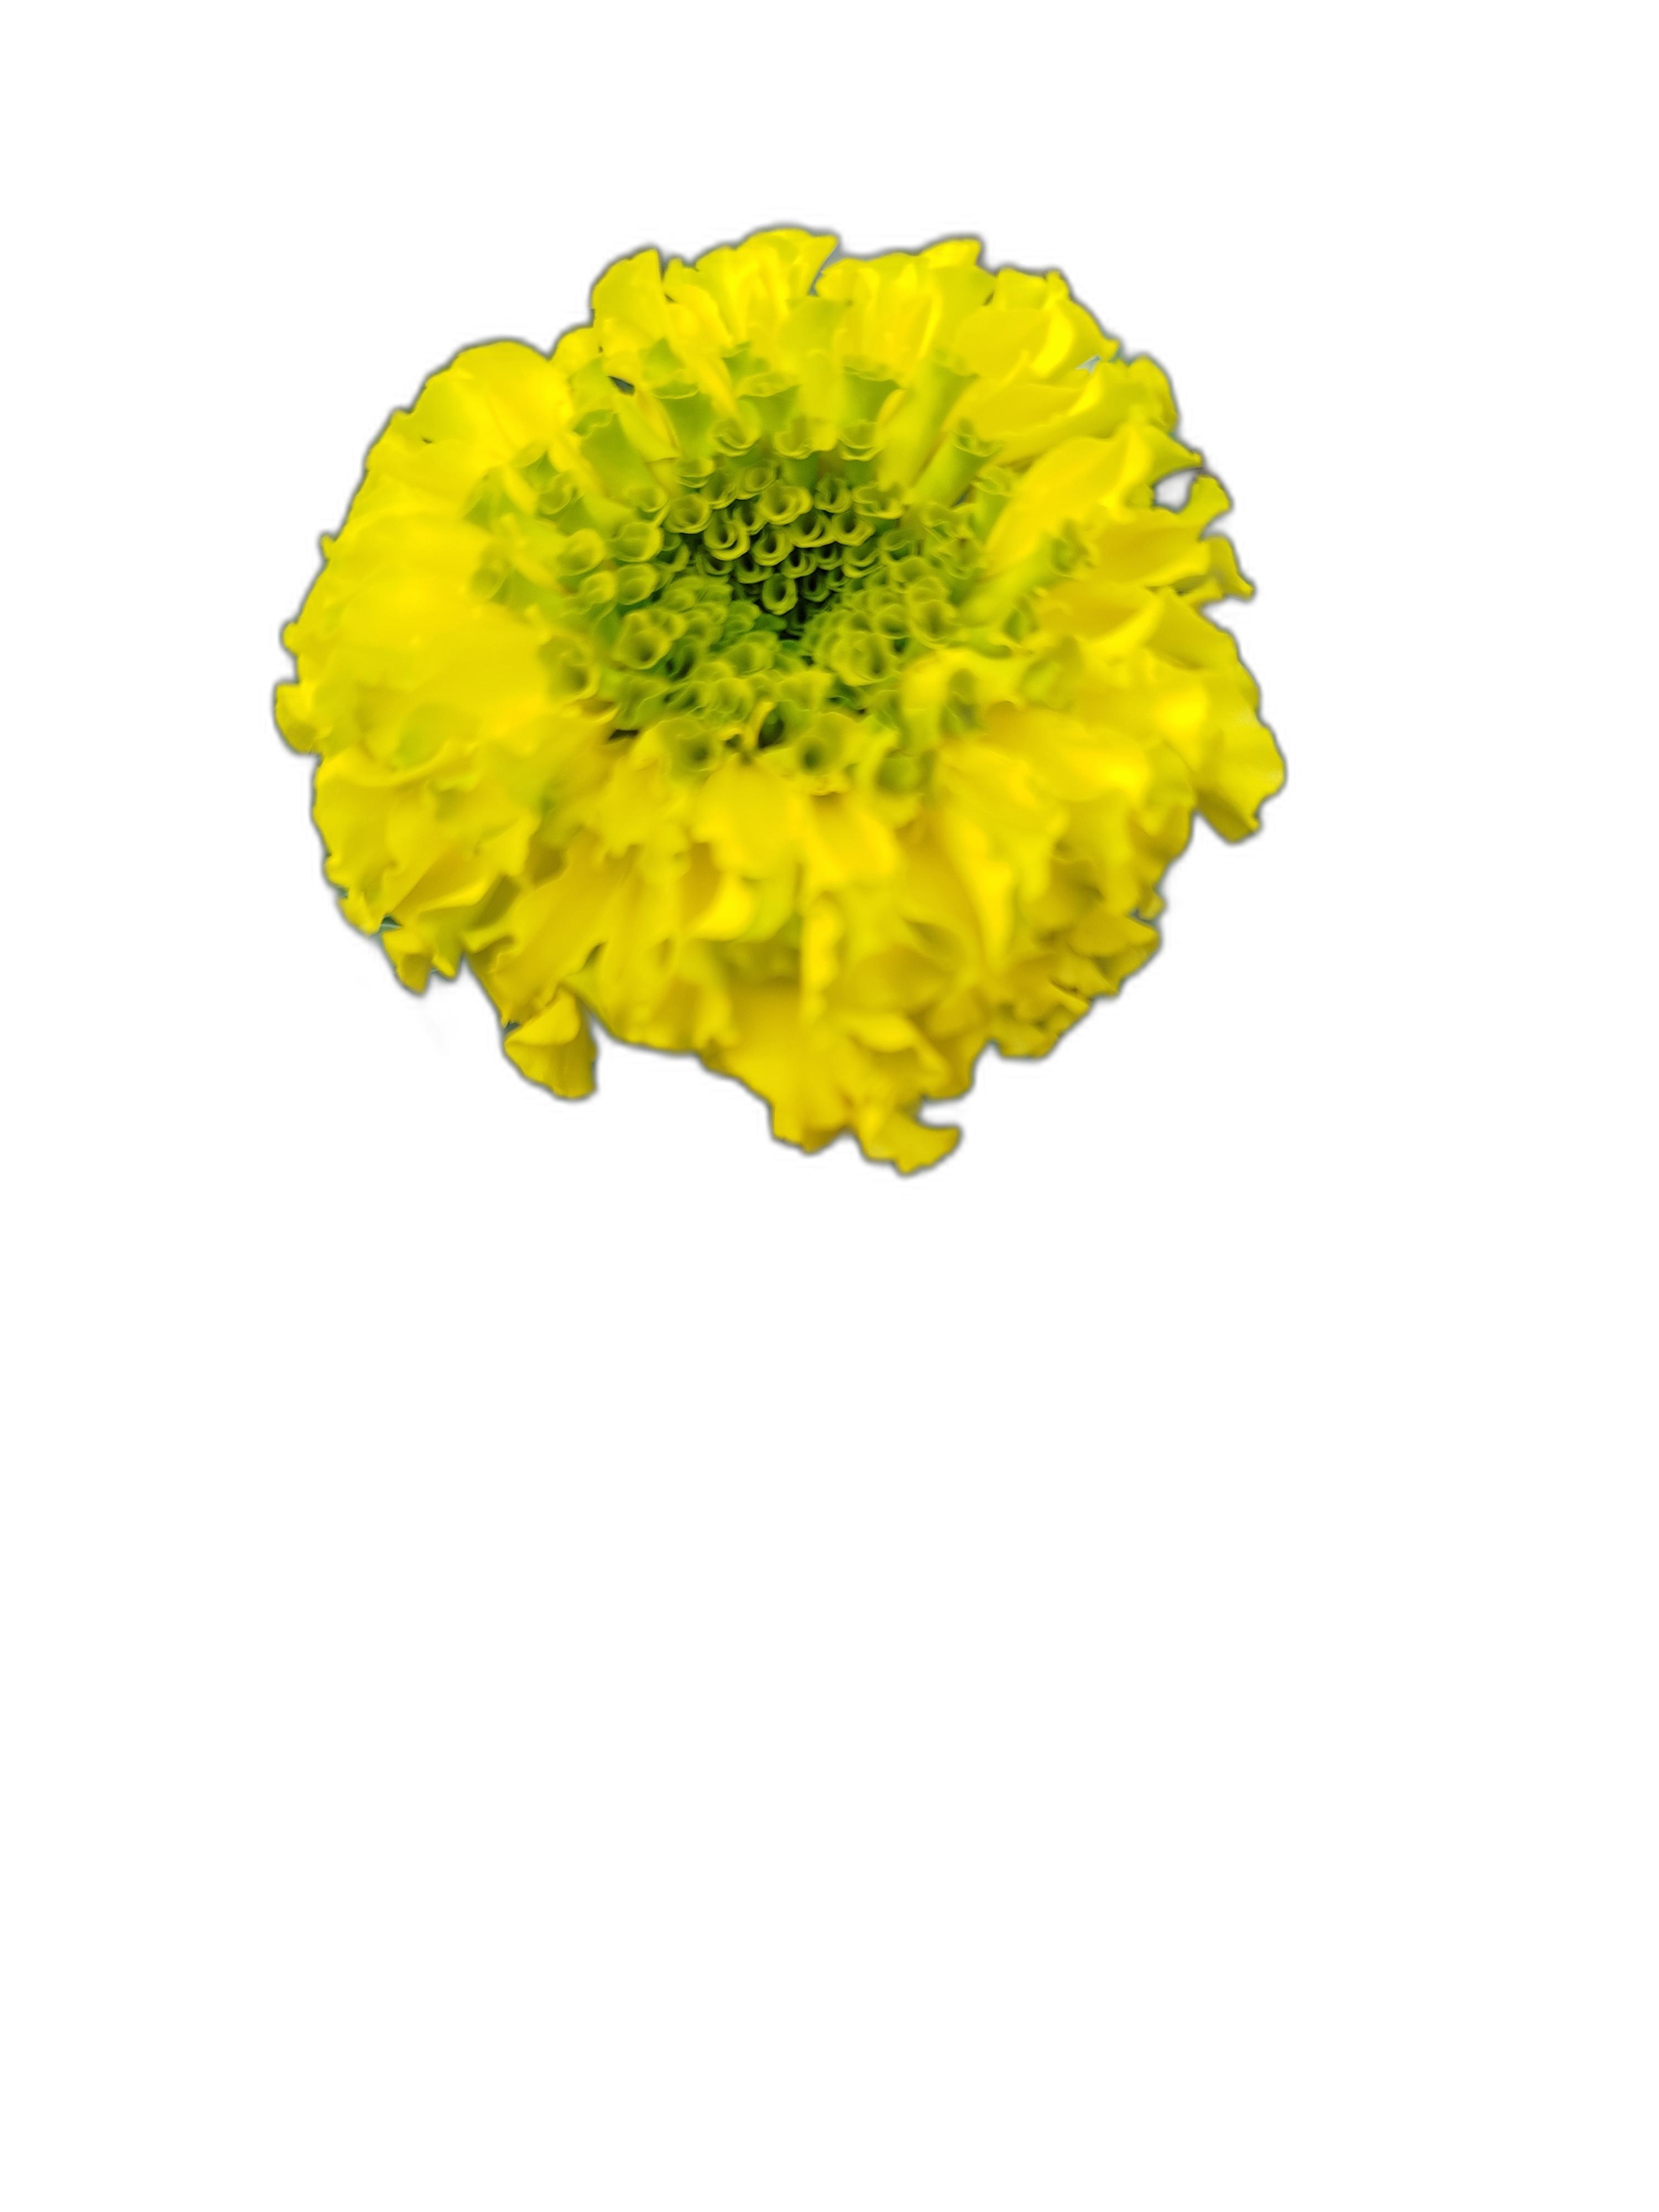
Label: Marigold